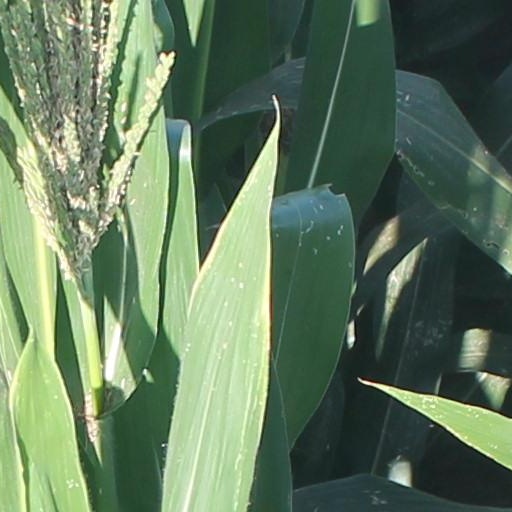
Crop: maize; corn